Takurō Ōno

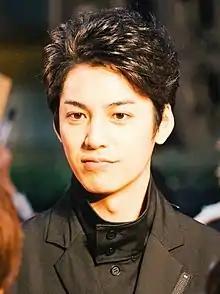

(also spelt Ohno), born November 14, 1988, is a Japanese actor and talent. He has had roles in such films as "The Incite Mill" and "".